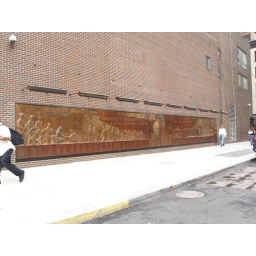
this is on the side of the fire house right by ground zero